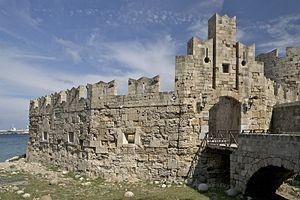
La Porte Saint-Paul dans les murailles de la vieille cité de Rhodes, Grèce.